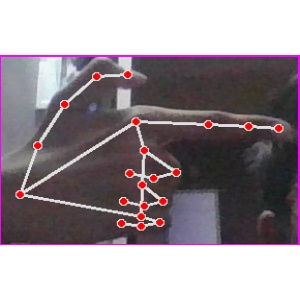
अक्षर: ब